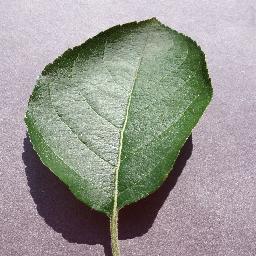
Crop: apple
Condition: healthy